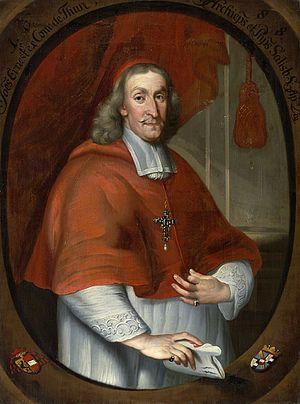
Johann Ernst von Thun und Hohenstein est évêque de Seckau de 1679 à 1687 et prince-évêque de Salzbourg de 1687 à sa mort.